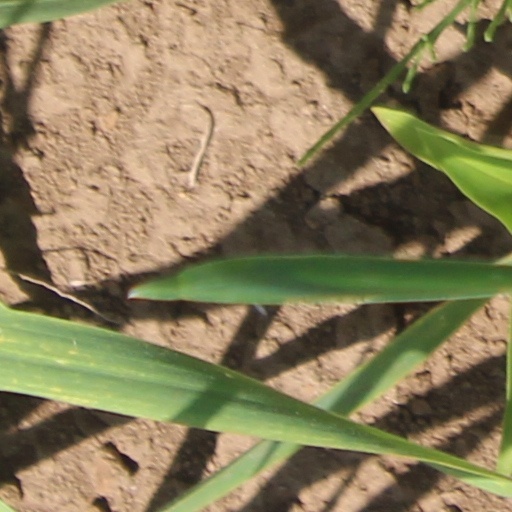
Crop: wheat